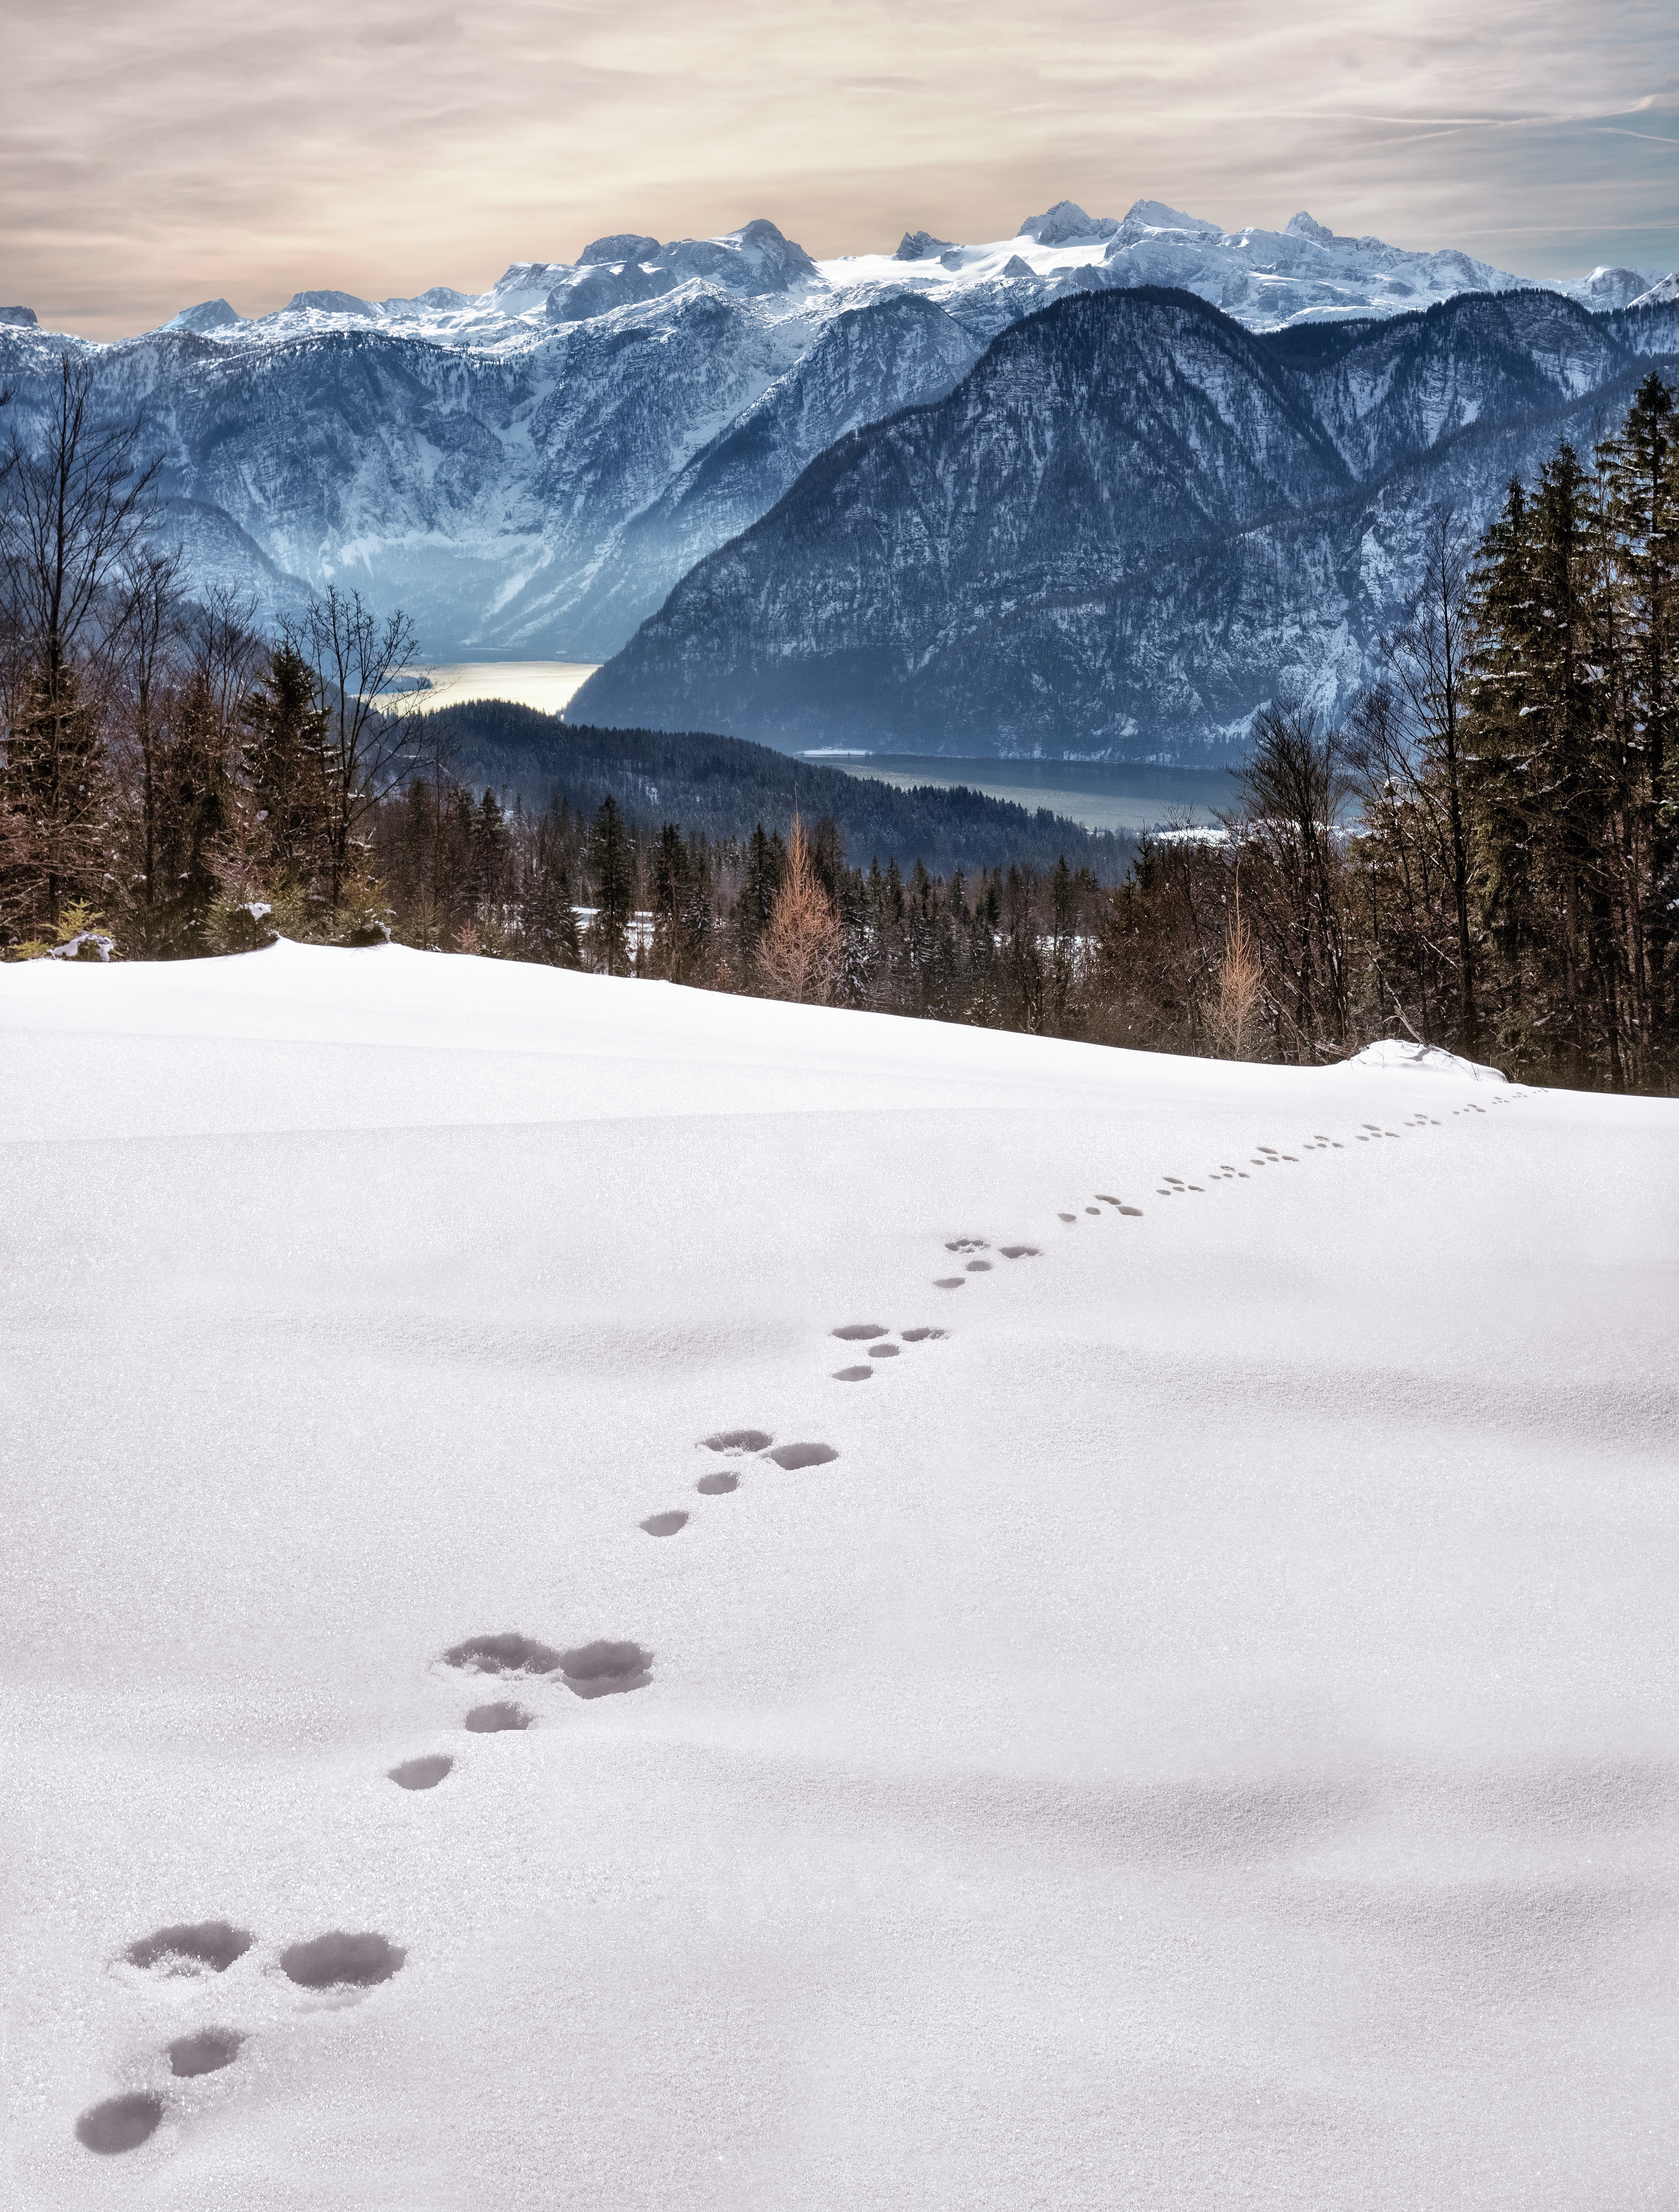
landscape, nature, mountain, snow, cold, winter, hiking, mountain range, ice, weather, snowy, alpine, arctic, season, austria, wintry, winter magic, traces, freezing, salzkammergut, recovery, snow landscape, dachstein, mountainous landforms, dream path, hare track